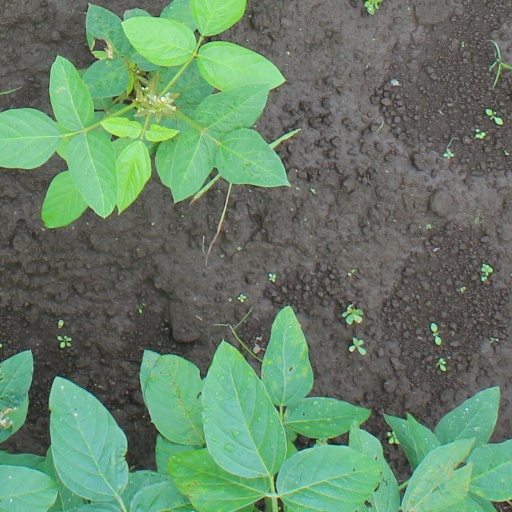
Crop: soybean